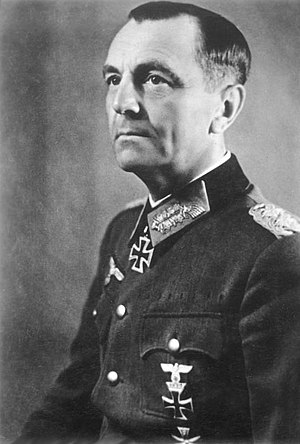
Friedrich Paulus
Friedrich Paulus
Friedrich Wilhelm Ernst Paulus var en tysk officer som opnåede rang af Generalfeltmarskal under belejringen af Stalingrad i 1943